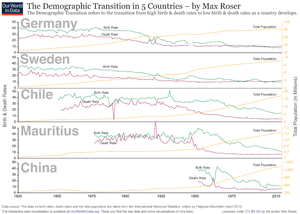
Transition démographique en Allemagne, en Suède, au Chili, à Maurice, en Chine, de 1820 à 2010.Ligne rose
La transition démographique est le processus historique par lequel une population passe d'un régime démographique caractérisé par un taux de mortalité et un taux de natalité élevés à un nouveau régime caractérisé par un taux de mortalité puis un taux de natalité faibles. Ce type d'évolution a été observé dans des pays d'Europe occidentale à partir de la fin du XVIIIᵉ siècle, puis dans l'ensemble des autres pays au cours des trois siècles suivants, en liaison avec leur développement socio-économique. Ce processus historique explique pour l'essentiel le décuplement de la population mondiale de 1800 à 2050.